Anipang

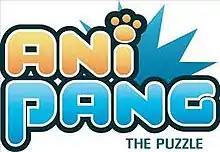

Anipang is a South Korean mobile puzzle game available through Cyworld Appstore and Naver Social Apps.